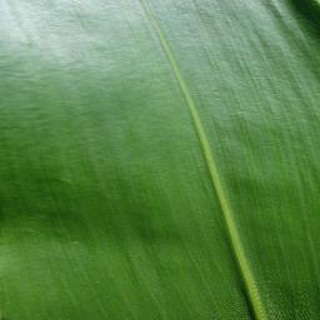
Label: healthy_corn